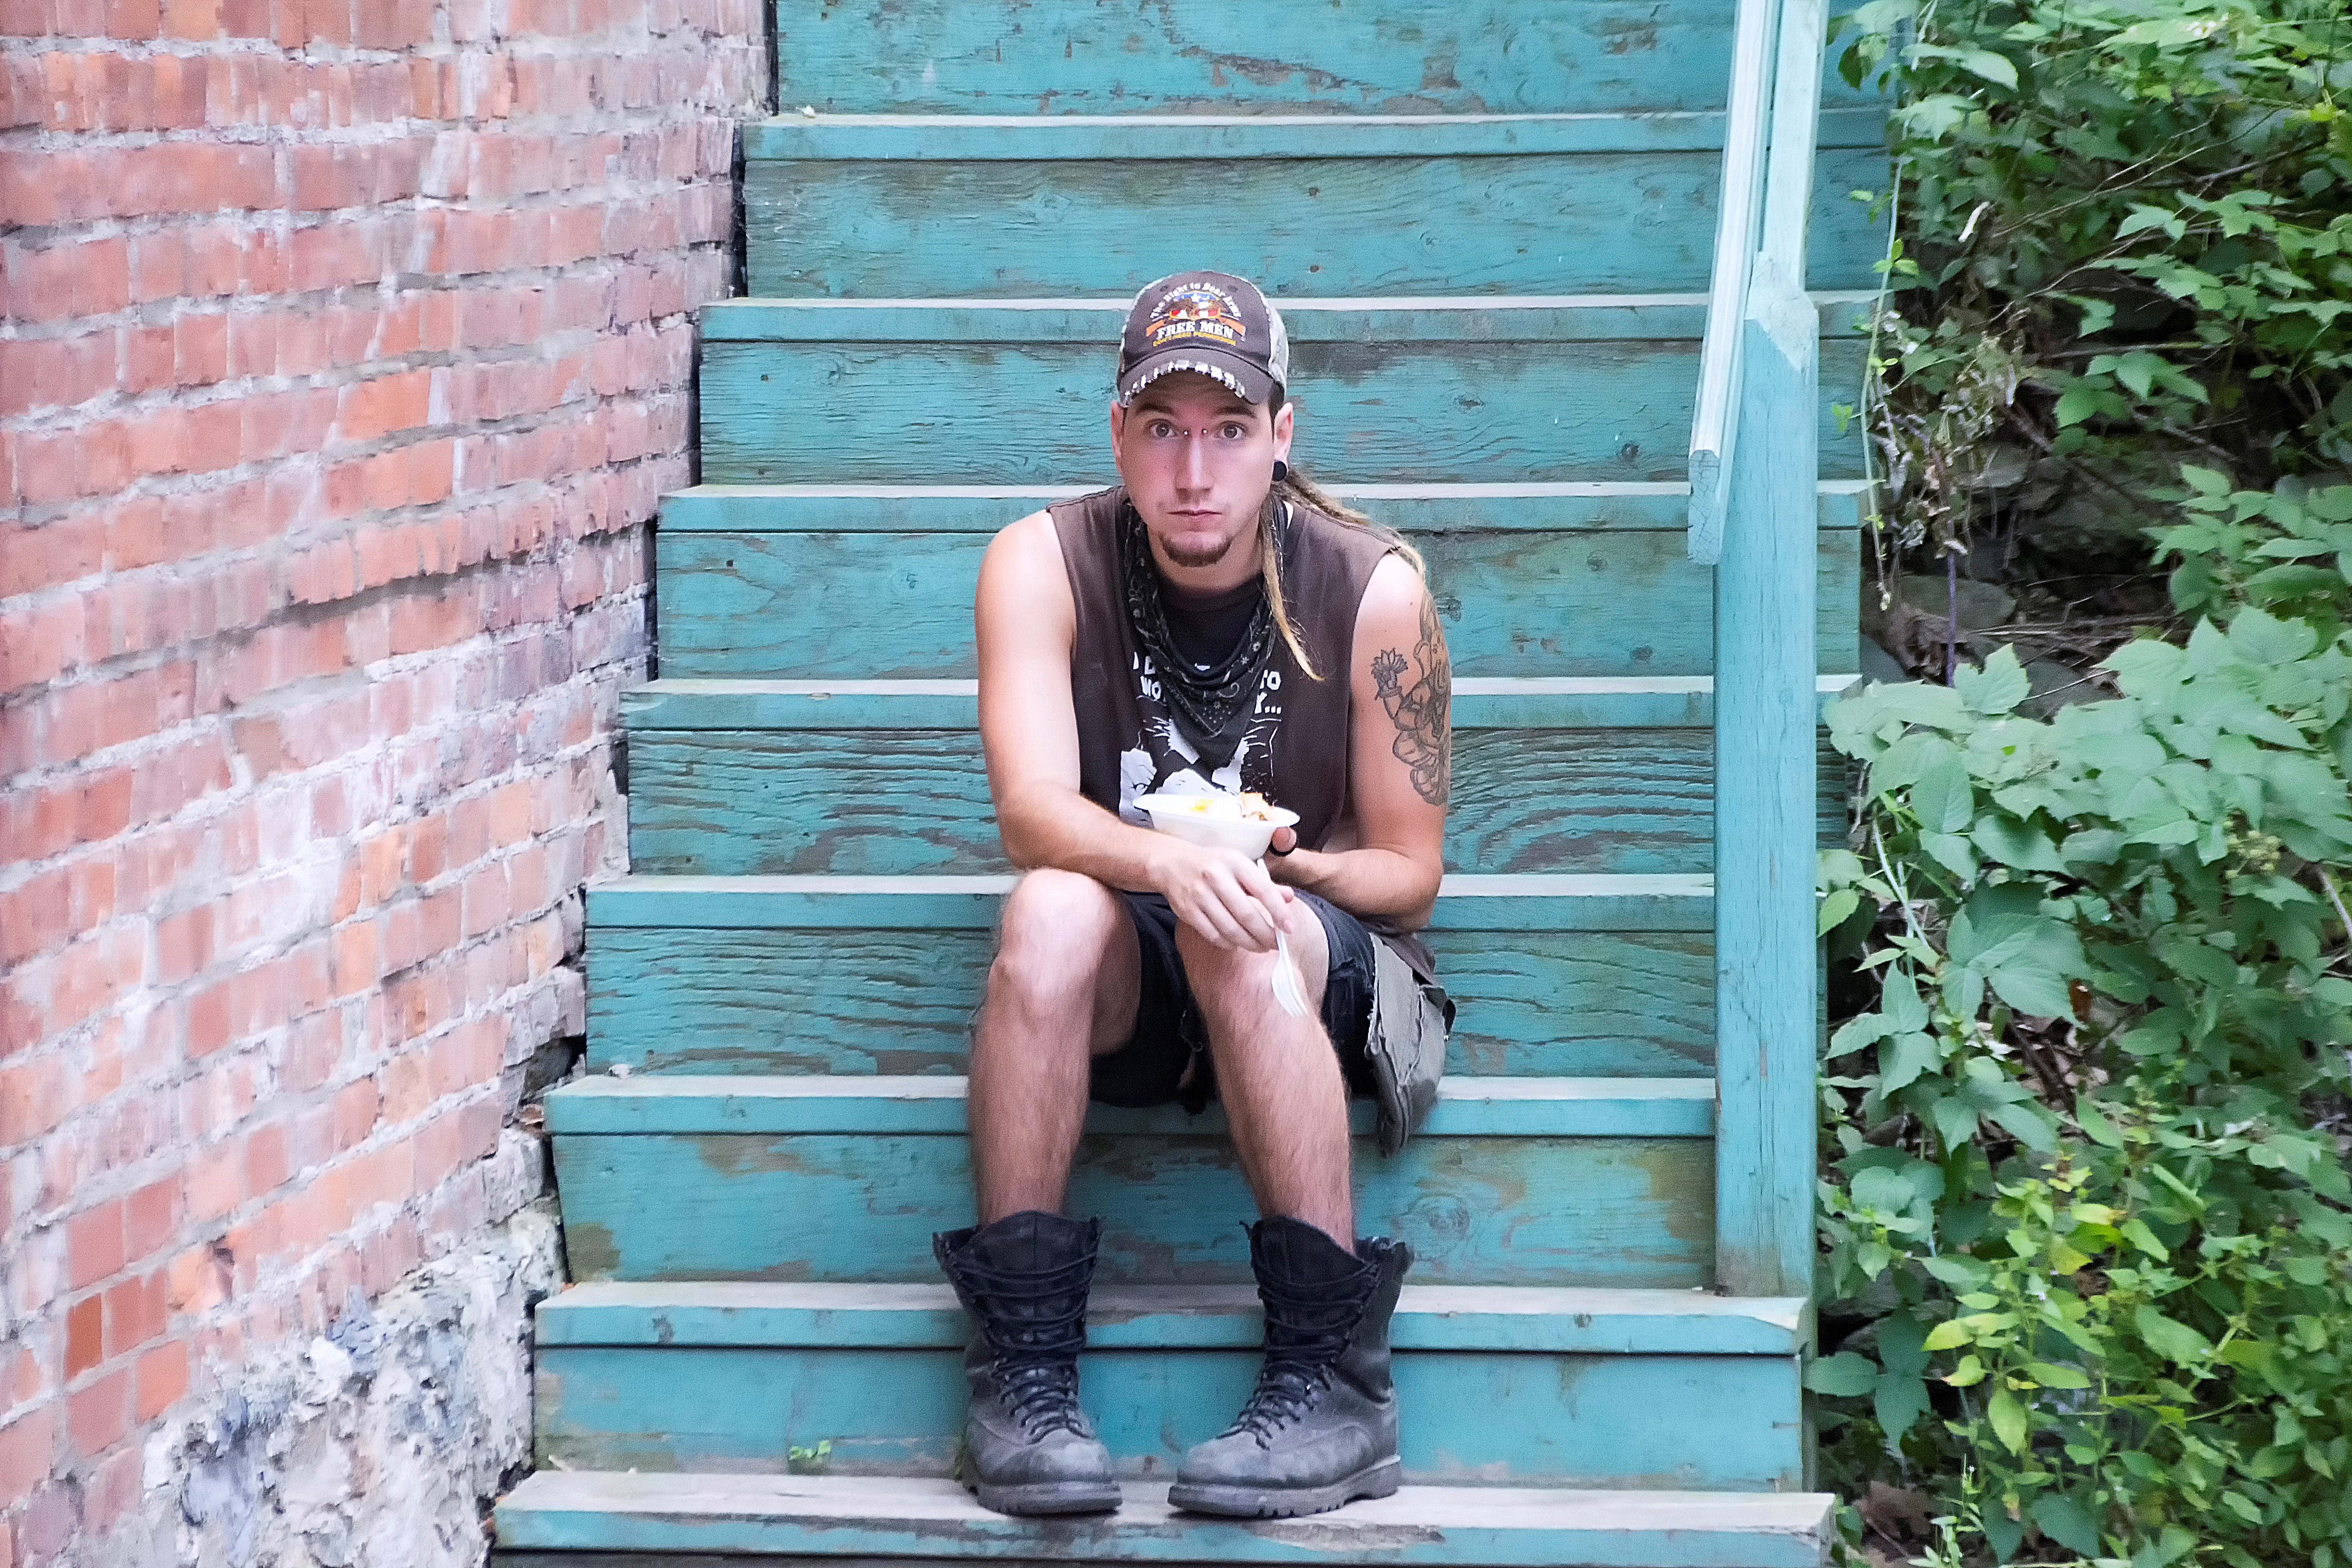
person, people, urban, vacation, model, sitting, blue, graffiti, art, canada, photograph, quebec, sherbrooke, urbain, amalgam, photo shoot, human positions